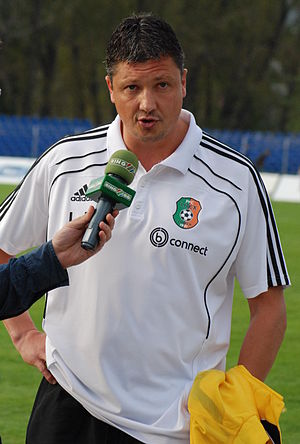
Luboslav Penev
Luboslav Mladenov Penev er en tidligere bulgarsk fodboldspiller, der spillede som angriber hos flere bulgarske og spanske klubber, samt for Bulgariens landshold. Af hans klubber kan blandt andet nævnes CSKA Sofia i hjemlandet, samt Valencia CF og Atlético Madrid i Spanien.